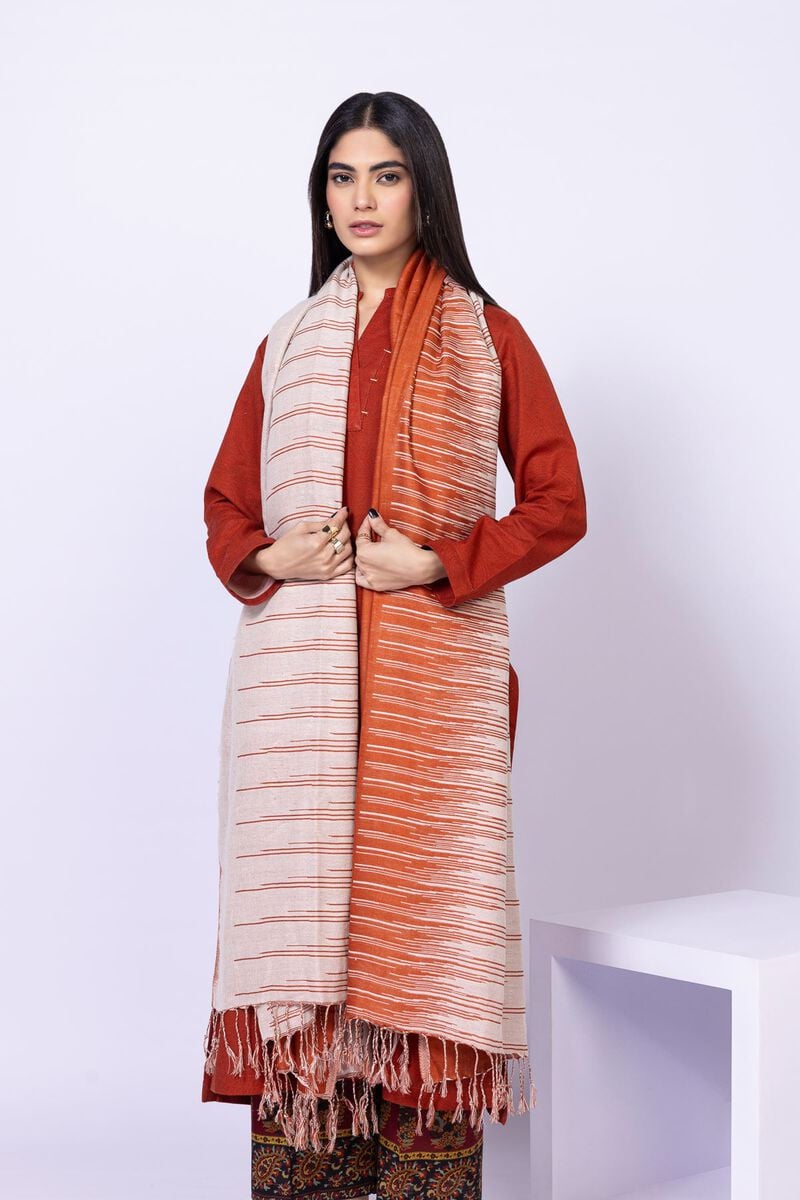
orange multi stripe dupatta